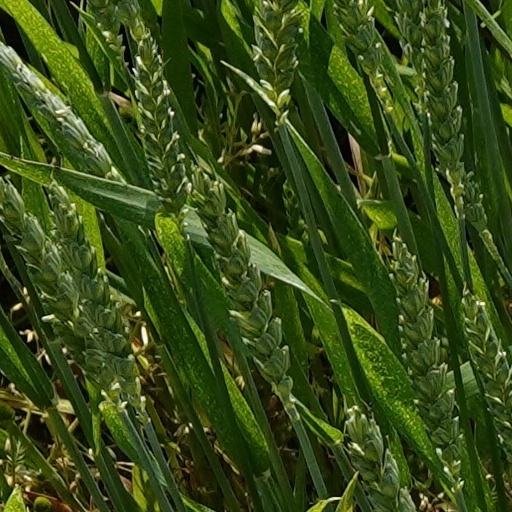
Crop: wheat